Sandra Nurmsalu

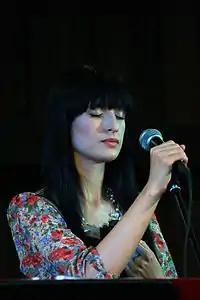
Nurmsalu performing in Tartu in 2013.

After a two-year hiatus in order to prioritize raising her child, Nurmsalu returned to music in 2012. She performed guest vocals on the single "Sel teel" by Estonian musician Sinine; the song went on to become a top ten hit in Estonia, and also received airplay in France and Germany. Nurmsalu later began performing traditional Estonian folk songs at various musical events and festivals throughout Estonia. In October 2012, Nurmsalu went on tour alongside several other Estonian musicians to celebrate 100 years of Estonian film and music, performing concerts at venues in Tallinn, Pärnu, and Tartu. Later that year, Nurmsalu announced the Rändajad concert tour. The tour played at several small venues in Harju County, where Nurmsalu was raised, including her hometown of Alavere.